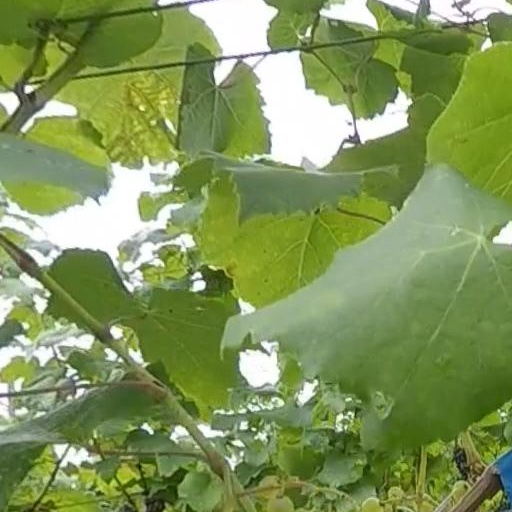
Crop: grape